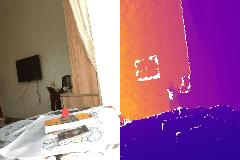
Label: book